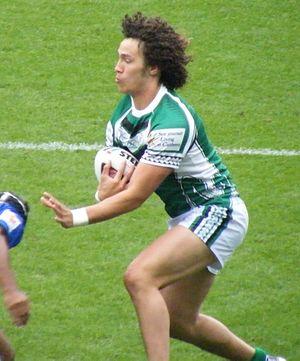
Kevin proctor, né le 28 février 1989 à Te Kuiti, est un joueur de rugby à XIII néo-zélandais évoluant au poste de deuxième ou troisième ligne. Il fait ses débuts en National Rugby League avec le Storm de Melbourne lors de la saison 2008 à seulement dix-neuf ans, franchise avec laquelle il remporte la NRL en 2012. Il a revêtu le maillot de la Nouvelle-Zélande avec laquelle il a remporté le Tournoi des Quatre Nations 2014.